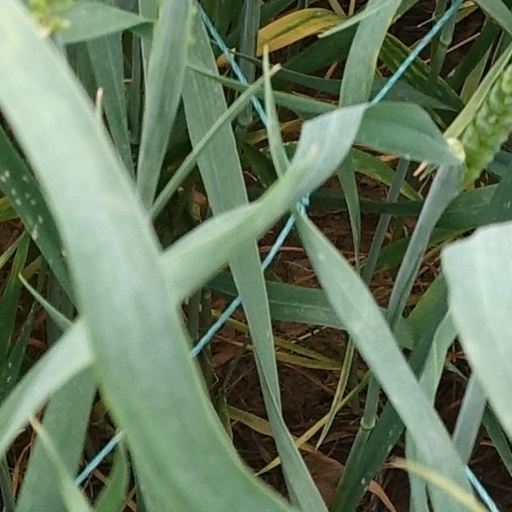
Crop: wheat